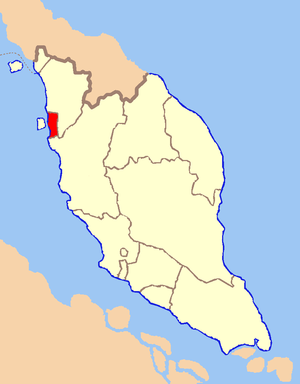
Le Seberang Perai constitue la partie continentale de l'État de Penang en Malaisie, sa partie insulaire étant formée essentiellement par l'île de Penang dont elle est séparée par le détroit de Penang.